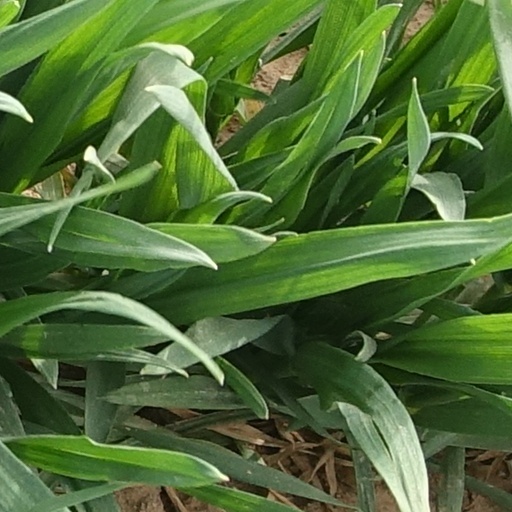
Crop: wheat